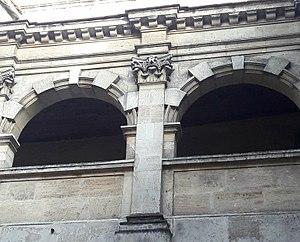
La Mairerie de Bordeaux était un hôtel particulier, demeure du maire et de sa famille au XVIIᵉ siècle.